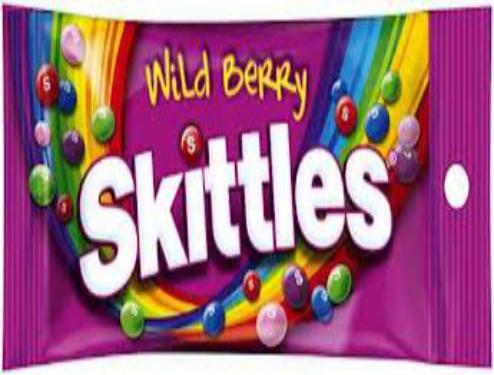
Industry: Food